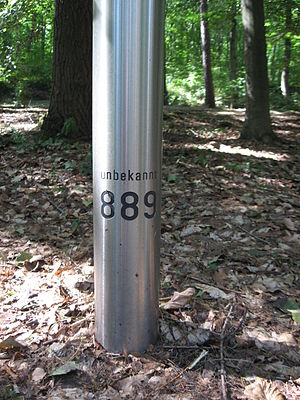
NKVD speciallejr nr. 2
Gravminde over en ukendt omkommen i NKVD speciallejr nr. 2
NKVD speciallejr nr. 2 var en af de ti interneringslejre, der blev oprettet som en NKVD speciallejr i den sovjetiske besættelseszone i Tyskland i 1945 i forbindelse med 2. verdenskrigs afslutning. Lejren blev oprettet af Sovjetunionens ministerium for interne anliggende, NKVD.